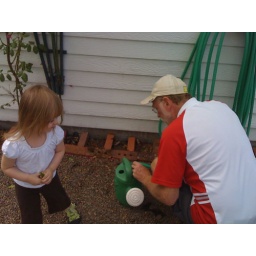
Evie helping Larry water the plants in Eugene